Artificial urinary sphincter

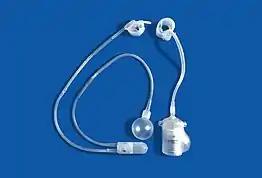
Artificial urinary sphincters (left to right: AMS 800 and ZSI 375)

Frederic Foley was the first to describe an externally worn artificial urinary sphincter to treat urinary incontinence, published in 1947. In 1972, F. Brantley Scott and colleagues from Baylor College of Medicine designed the first precursor of contemporary artificial urinary sphincter. The first AUS model on the market was the AMS 800 (Boston Scientific, Marlborough, MA), developed 50 years ago. It is a 3-component device with a cuff placed around the urethra, a pump inserted in the scrotum and a pressure generating reservoir placed in the pelvis, which comes as a kit to prepare and to fill up before implantation.